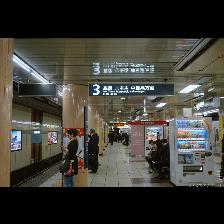
Label: Human